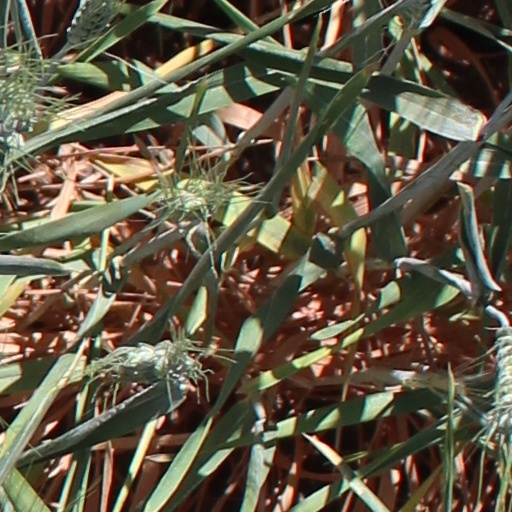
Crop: wheat